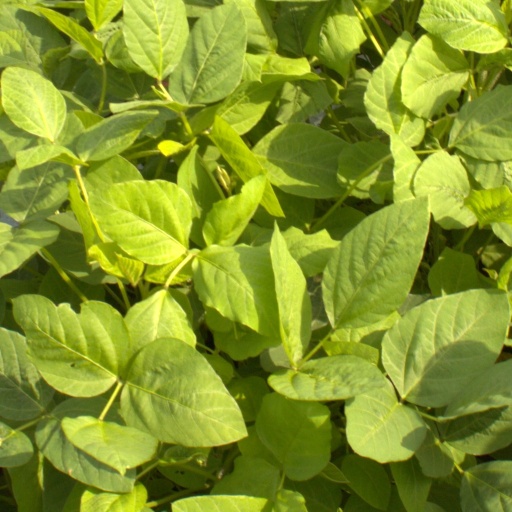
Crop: soybean